Genoa Economic and Financial Conference (1922)

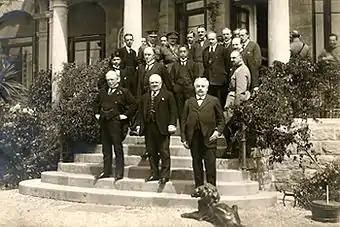
Participants at the 1922 Genoa Conference.

The Economic and Financial Conference was a formal conclave of representatives from 34 European countries held in the ancient Palazzo San Giorgio of Genoa, Italy, from 10 April to 19 May 1922.